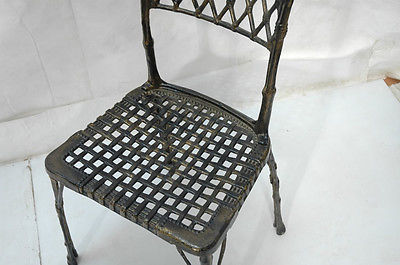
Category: chair